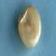
Maize quality: Good